Pieter Leermans

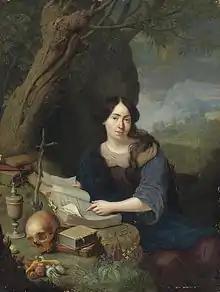
"Portrait of unknown lady as Mary Magdalene", possibly Maria van Oosterwijk, 1649-1682

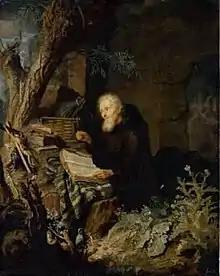
The Hermit, Gemäldegalerie Alte Meister

Pieter Leermans (c. 1635, Leiden – 1706), was a Dutch Golden Age painter.